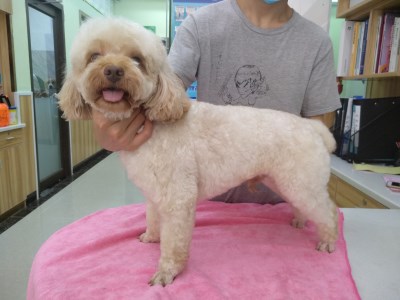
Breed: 2925-n000114-toy_poodle